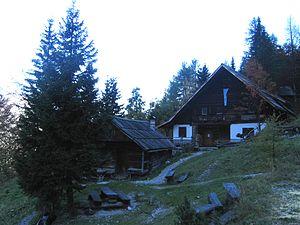
Le refuge à Klemenča jama sous l'Ojstrica est situé en Slovénie dans les Alpes kamniques, au pied de la face nord du sommet.